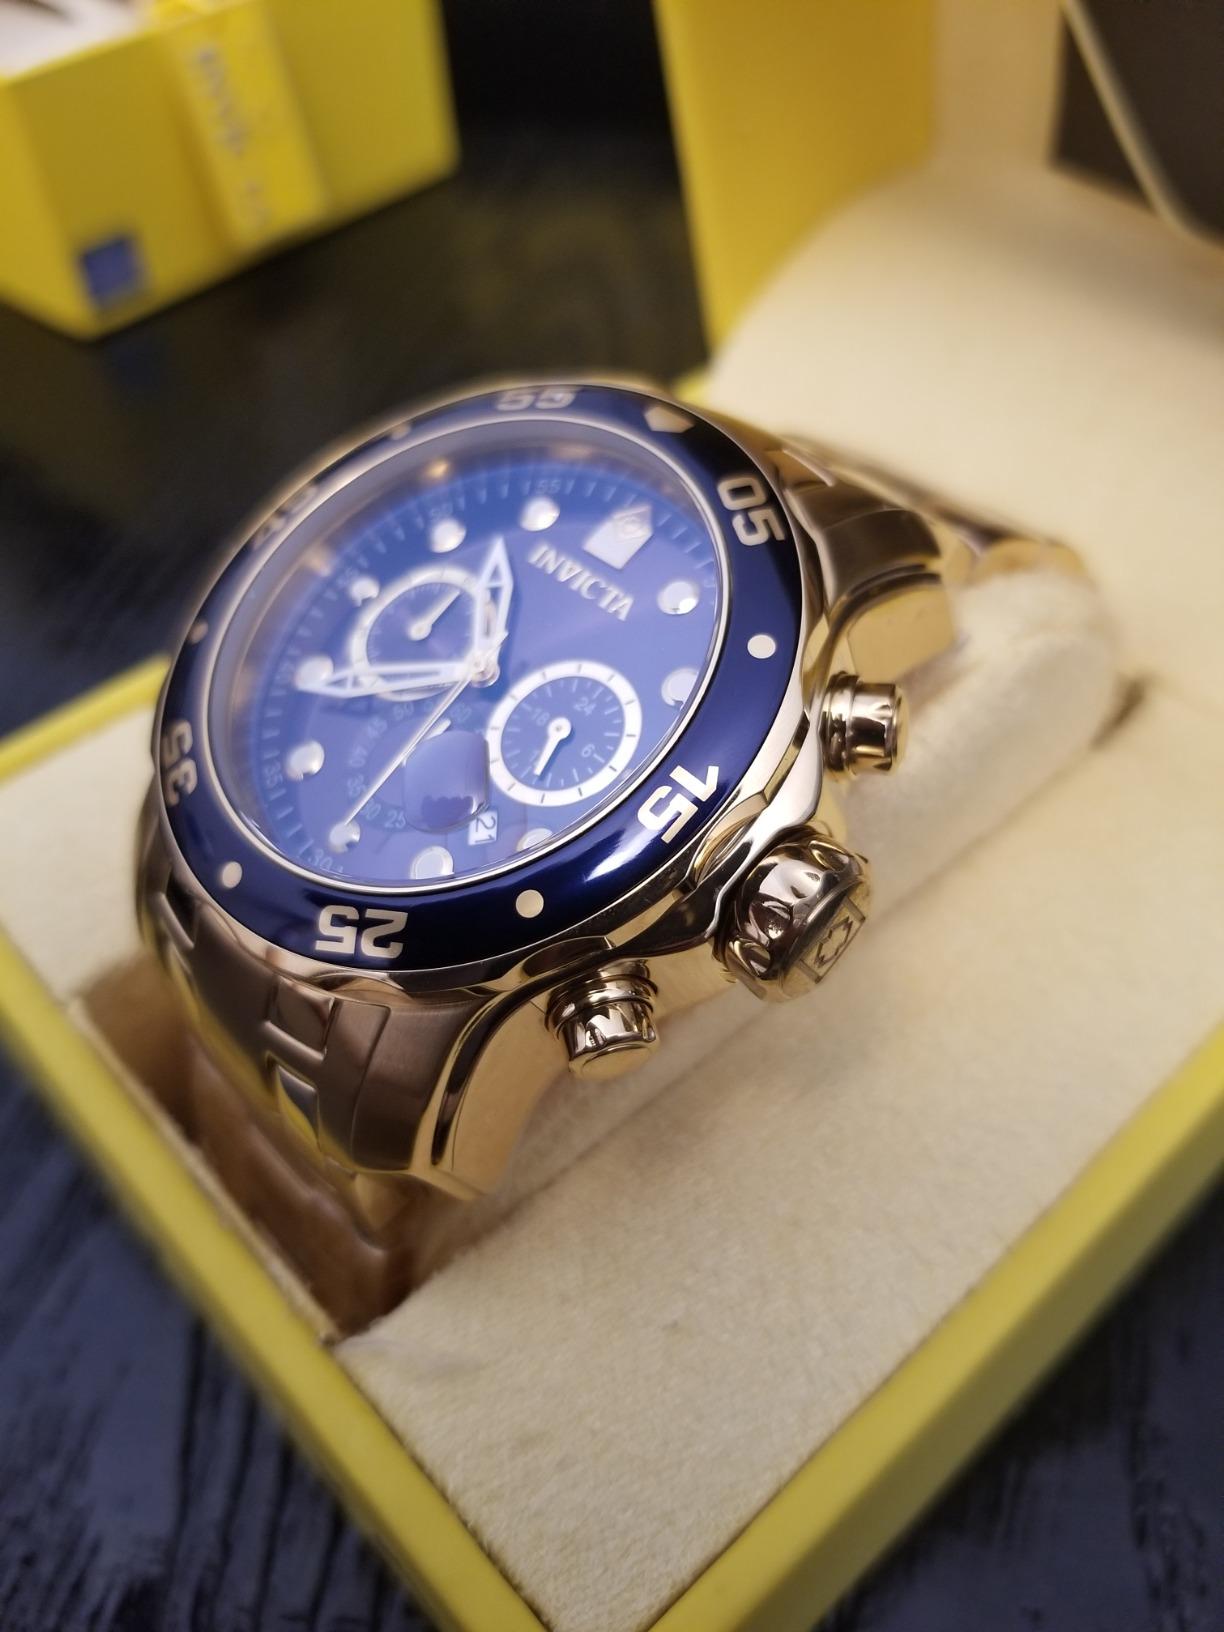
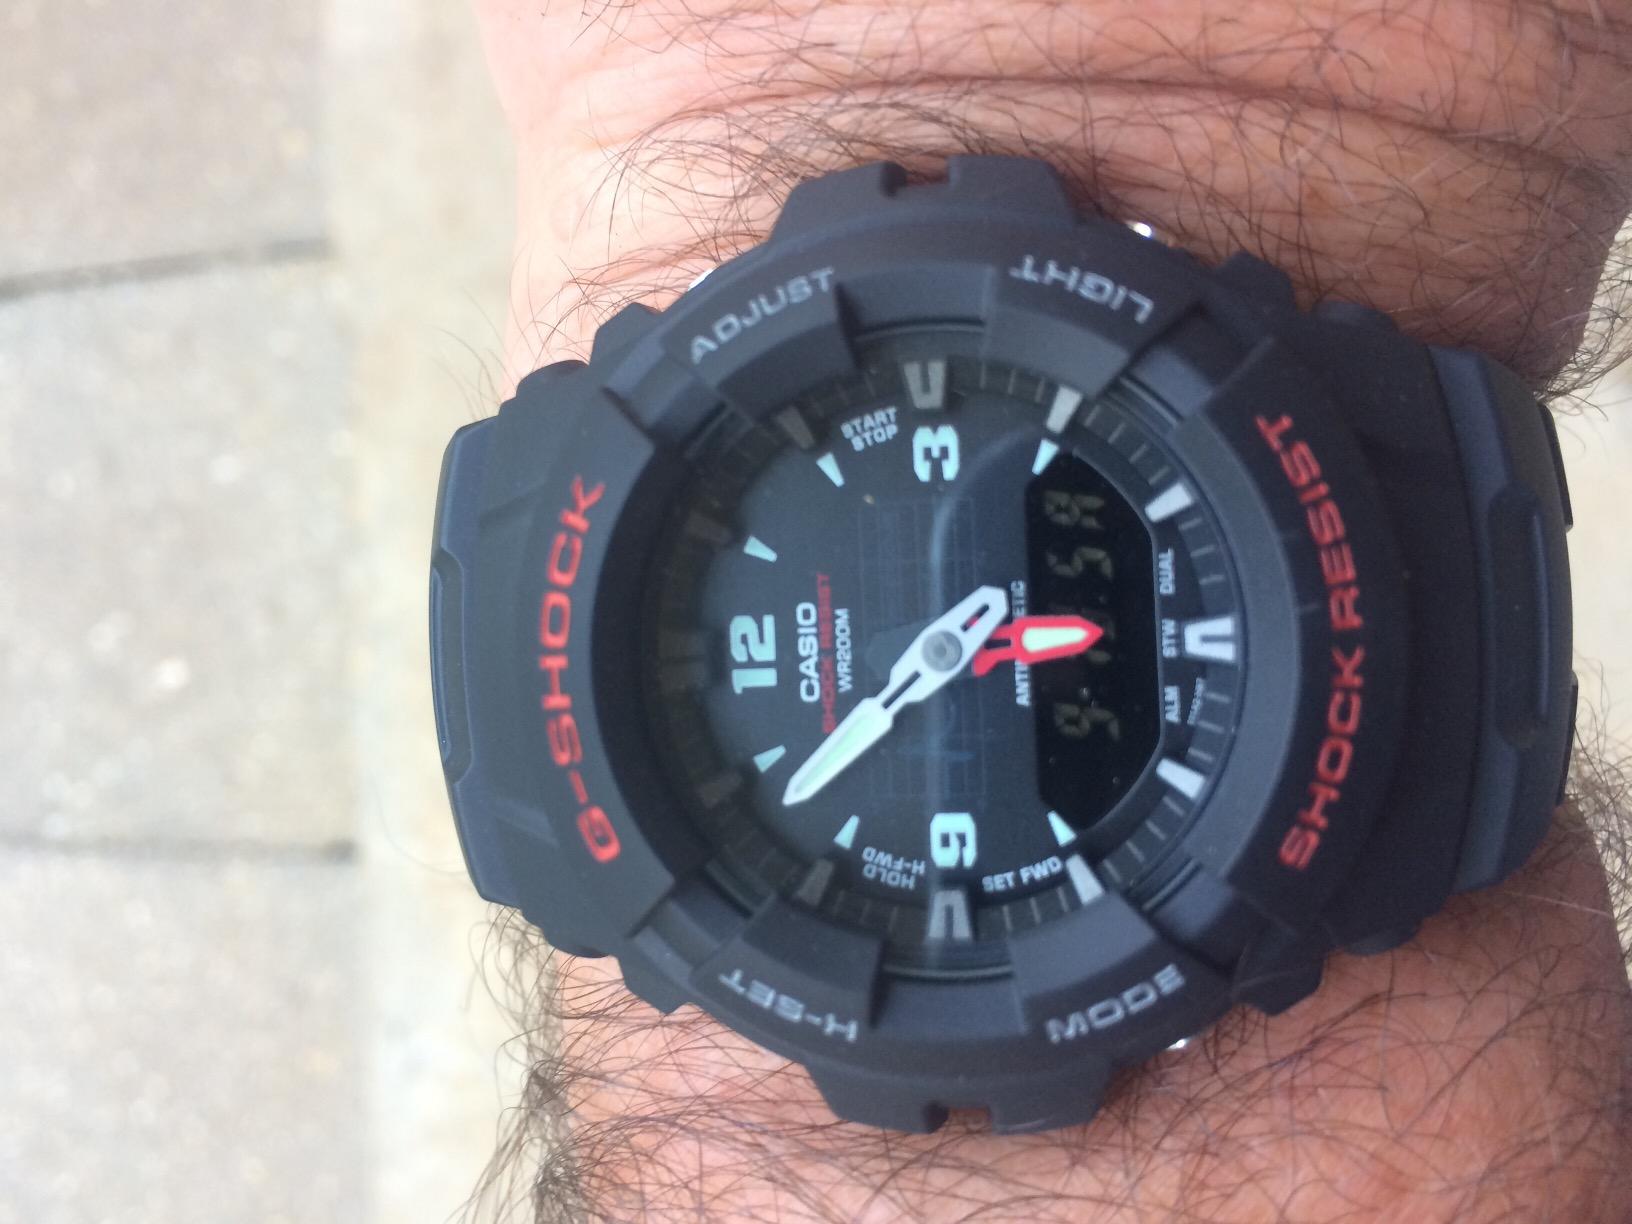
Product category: accessories_watch
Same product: no